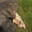
Label: deer